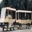
Label: streetcar